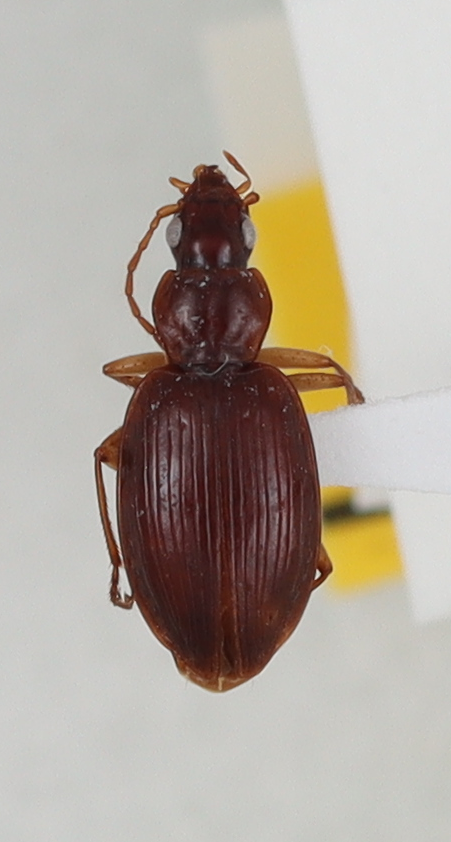
Scientific name: Blackburnia kilauea
Plot: 15
Trap: S
Collected: 20200804